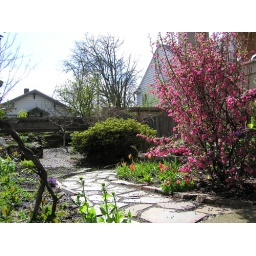
rock path leading to backyard around the house